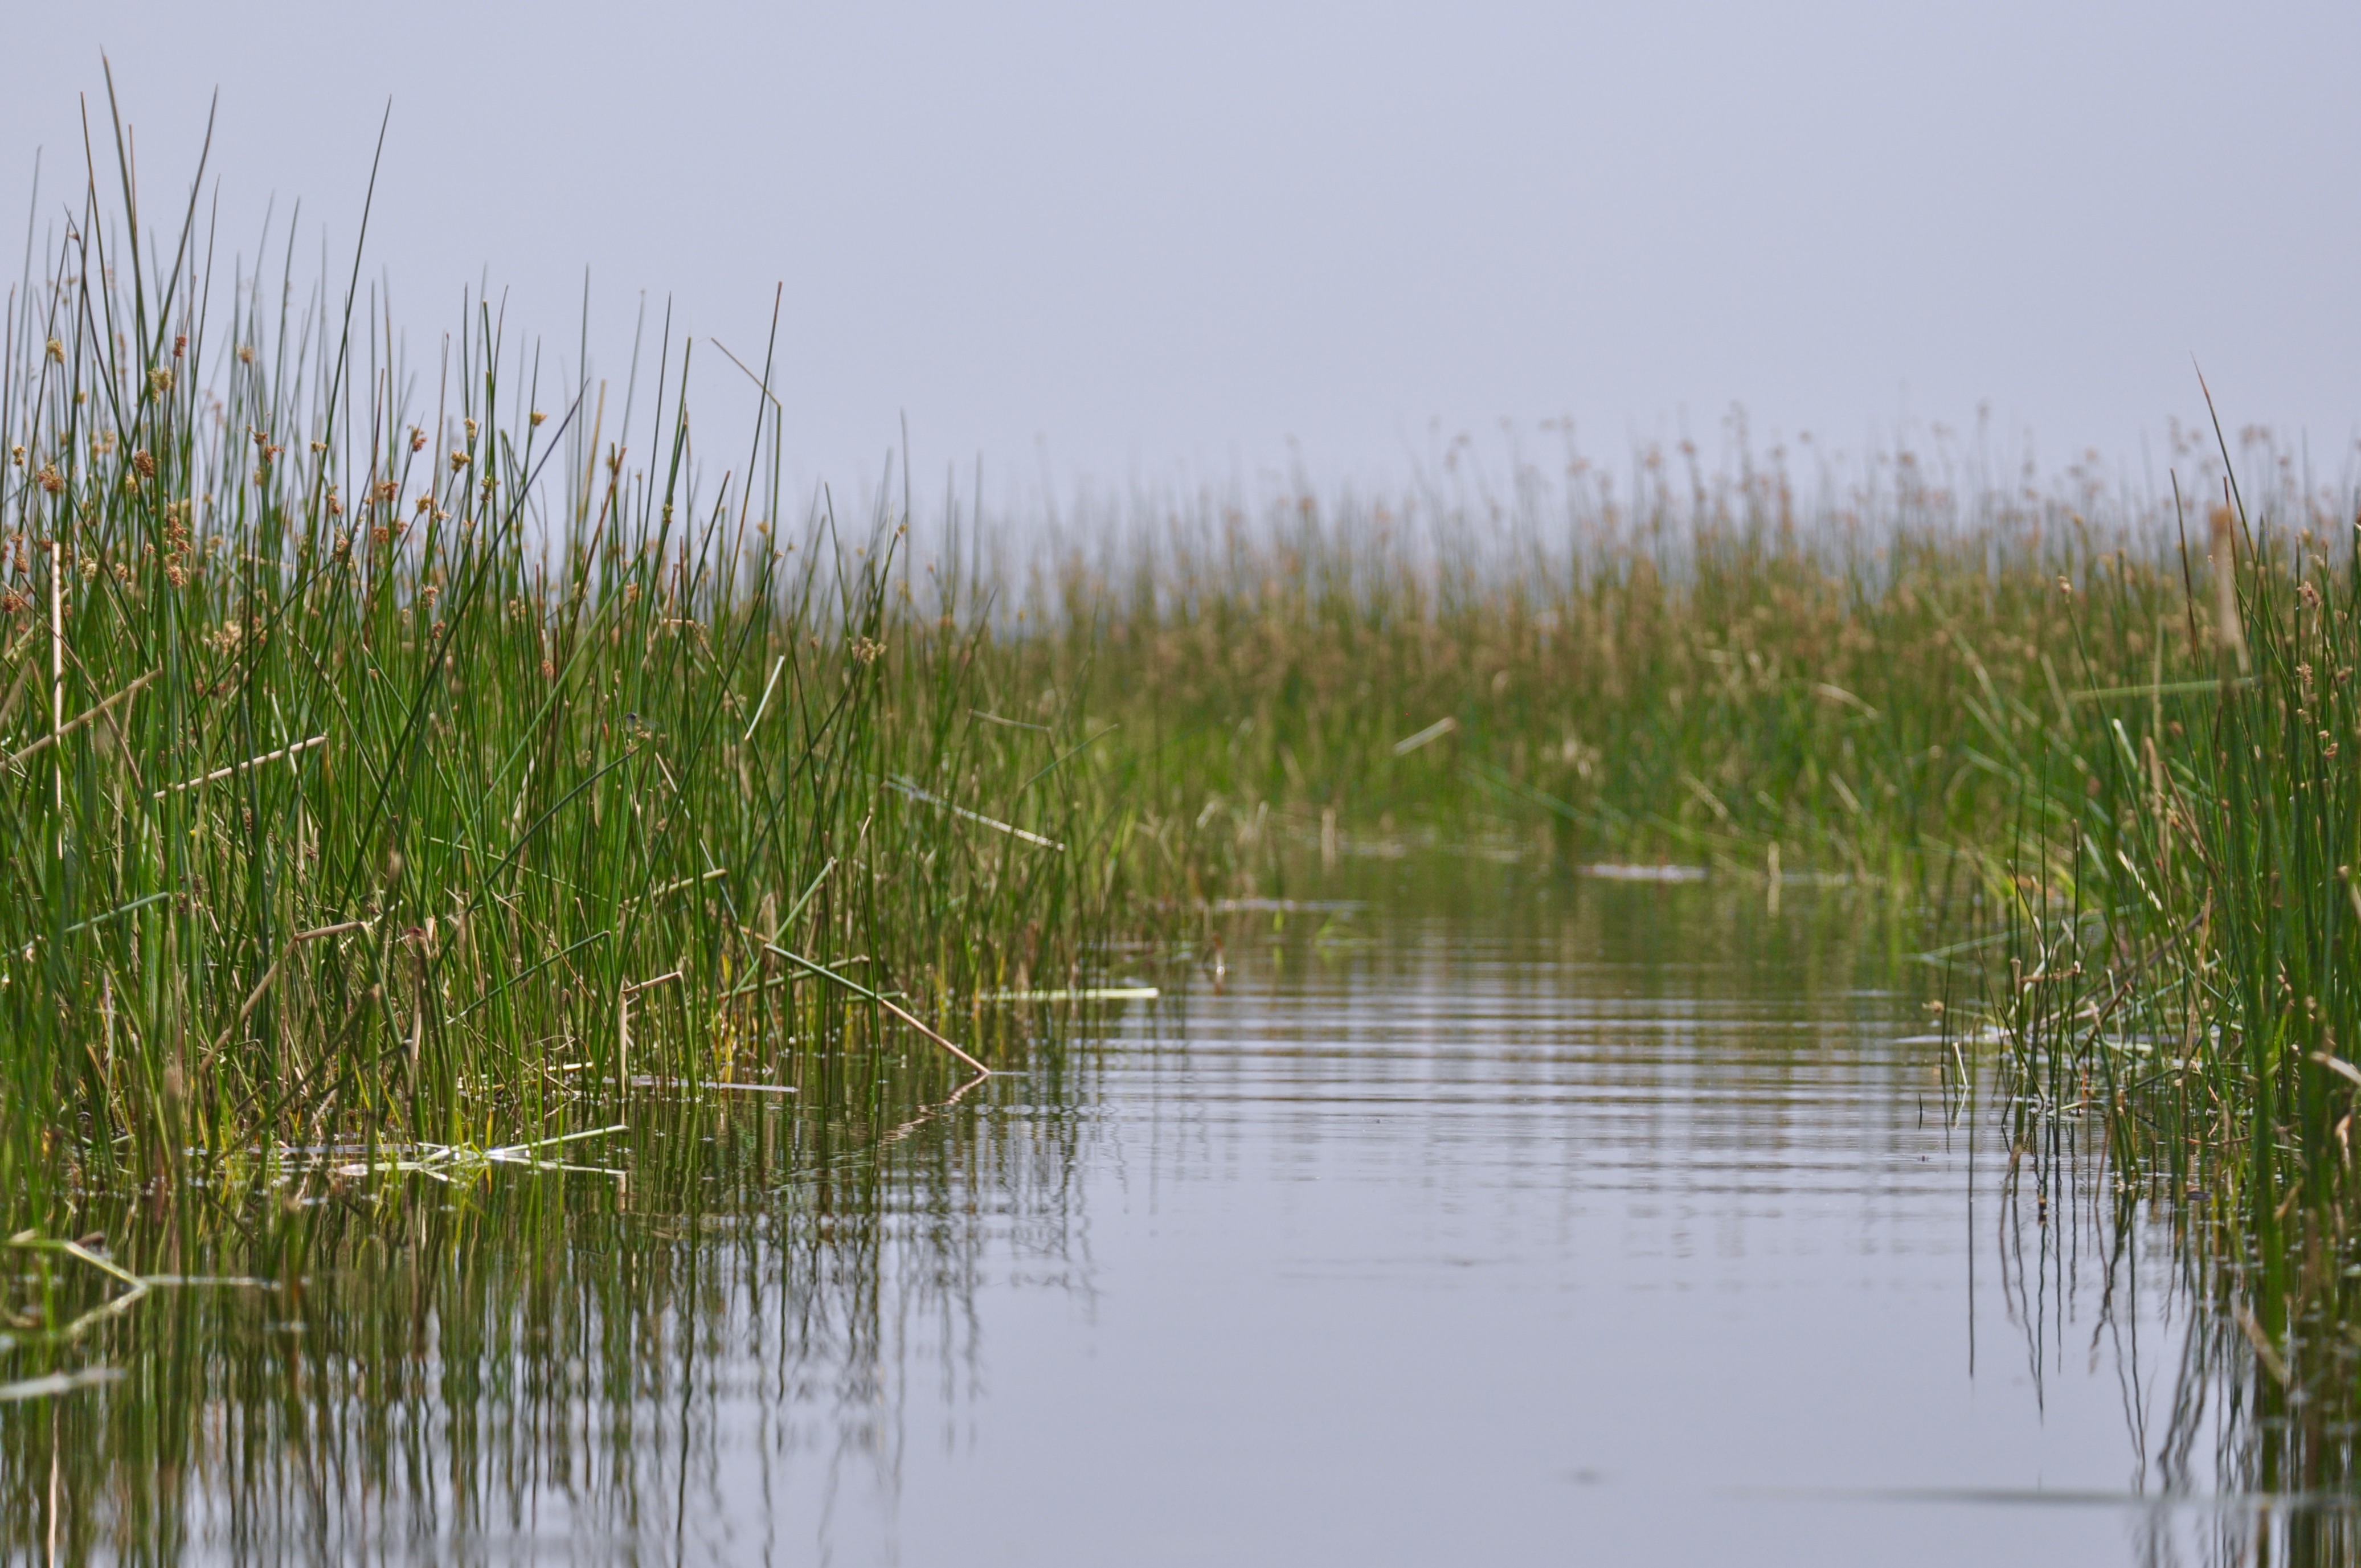
grass, marsh, swamp, meadow, prairie, pond, reflection, grassland, wetland, bog, habitat, ecosystem, salt marsh, fen, natural environment, grass family, phragmites